Barbel (zoology)

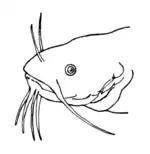
Barbel sketch

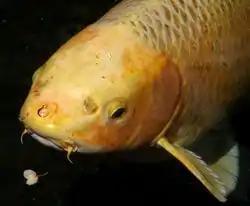
Koi carp have two pairs of barbels, the second pair being quite small.

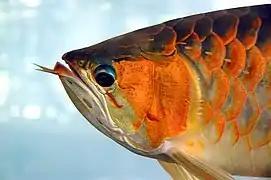
This Asian arowana has large, protruding barbels

In fish anatomy and turtle anatomy, a barbel is a slender, whisker-like sensory organ near the mouth (sometimes called whiskers or tendrils). Fish that have barbels include the catfish, the carp, the goatfish, the hagfish, the sturgeon, the zebrafish, the black dragonfish and some species of shark such as the sawshark. Barbels house the taste buds of such fish and are used to search for food in murky water.